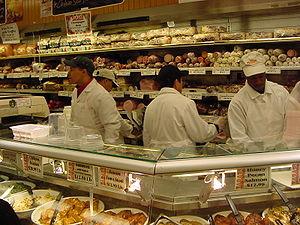
Un delicatessen, souvent abrégé en deli, est une épicerie fine ou un restaurant-traiteur, essentiellement dans les pays anglo-saxons.